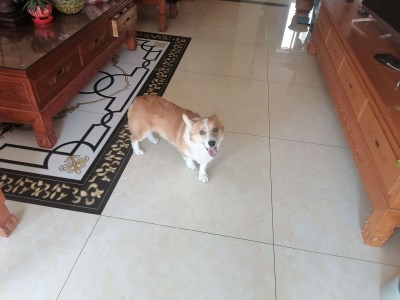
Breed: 2909-n000116-Cardigan